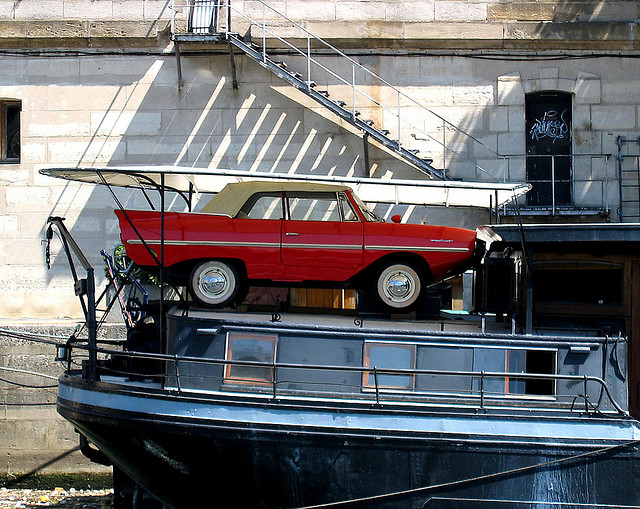
a red car being transported on top of a boat

A photo looking at on old red car on a boat.

A small red car that is parked on the back of a  boat.

A car sitting on a boat int he middle of a harbor.

A classic red car is sitting on a boat.